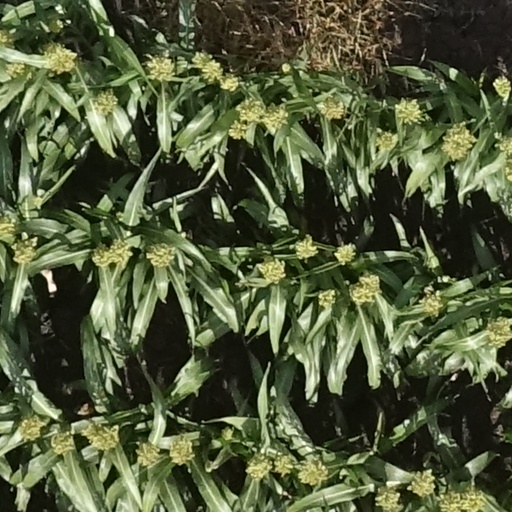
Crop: sorghum